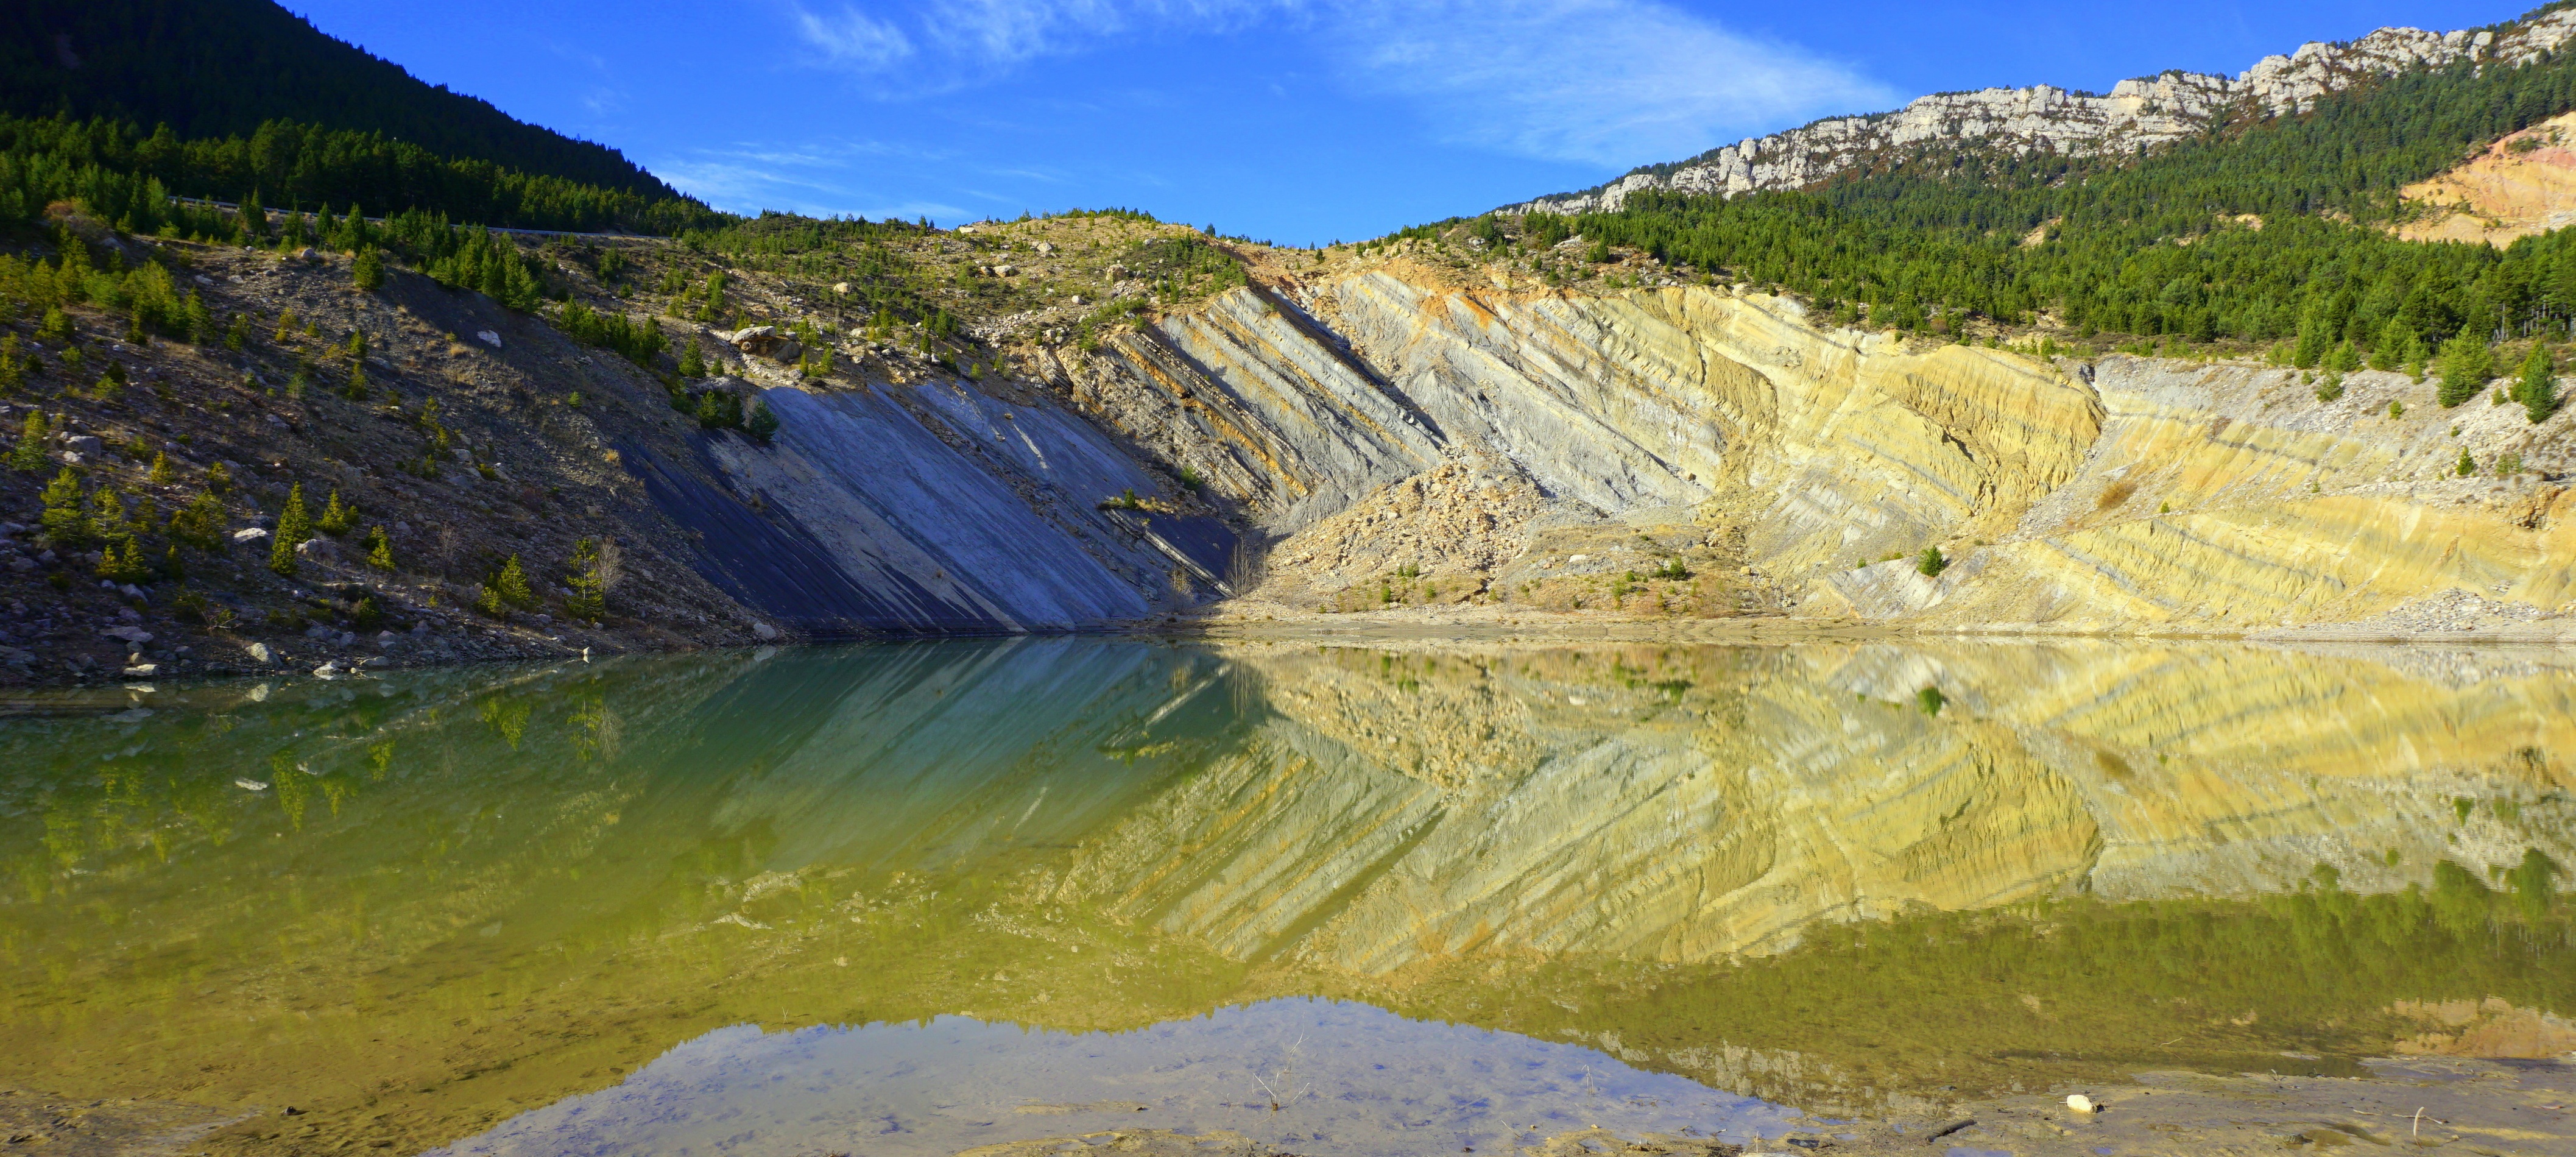
landscape, coast, water, nature, mountain, lake, river, valley, mountain range, cliff, pond, fjord, reservoir, terrain, plateau, loch, pyrenees, highlights, landform, tarn, vallcebre